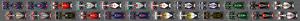
Le Grand Prix automobile d'Australie 2011, disputé le 27 mars 2011 sur le Circuit de l'Albert Park à Melbourne, est la 840ᵉ épreuve du championnat du monde de Formule 1 courue depuis 1950. Il s'agit de la vingt-septième édition du Grand Prix d'Australie comptant pour le championnat du monde de Formule 1, la seizième se tenant à Melbourne, les premières éditions comptant pour le championnat, de 1985 à 1995, s'étant disputées sur le circuit d'Adélaïde. Cette épreuve est la manche d'ouverture du championnat 2011, à la suite de l'annulation, le 21 février 2011, du Grand Prix de Bahreïn en raison de l'instabilité politique du pays.